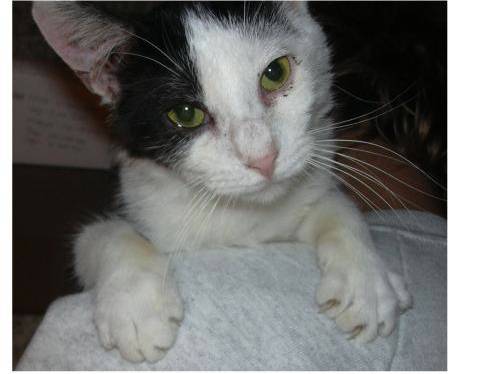
Label: cat